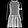
Label: Dress